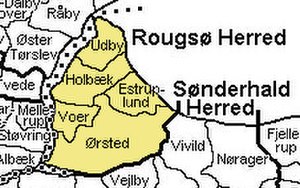
Rougsø Herred
Rougsø Herred var et herred i det tidligere Århus Amt, nu Region Midtjylland, men indtil 1970 hørte det under Randers Amt. Efter kommunalreformen 2007 ligger hele herredet i Norddjurs Kommune.